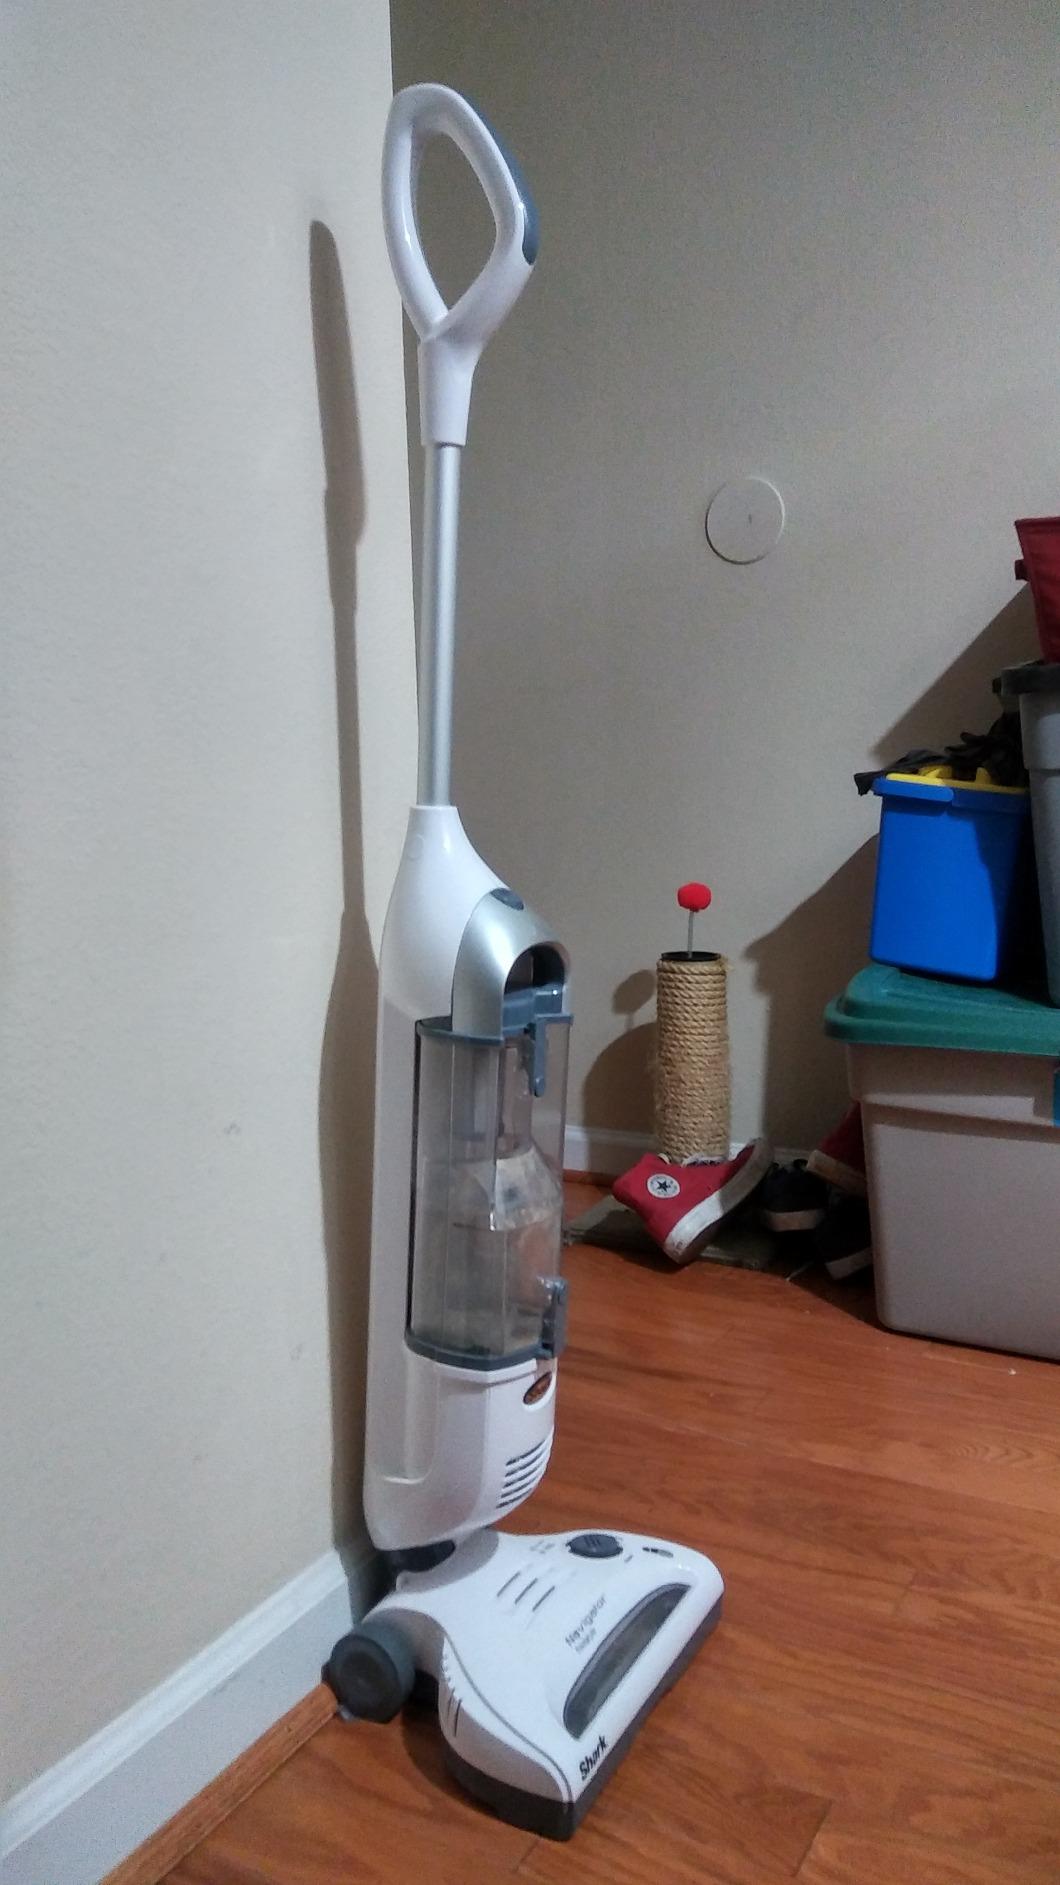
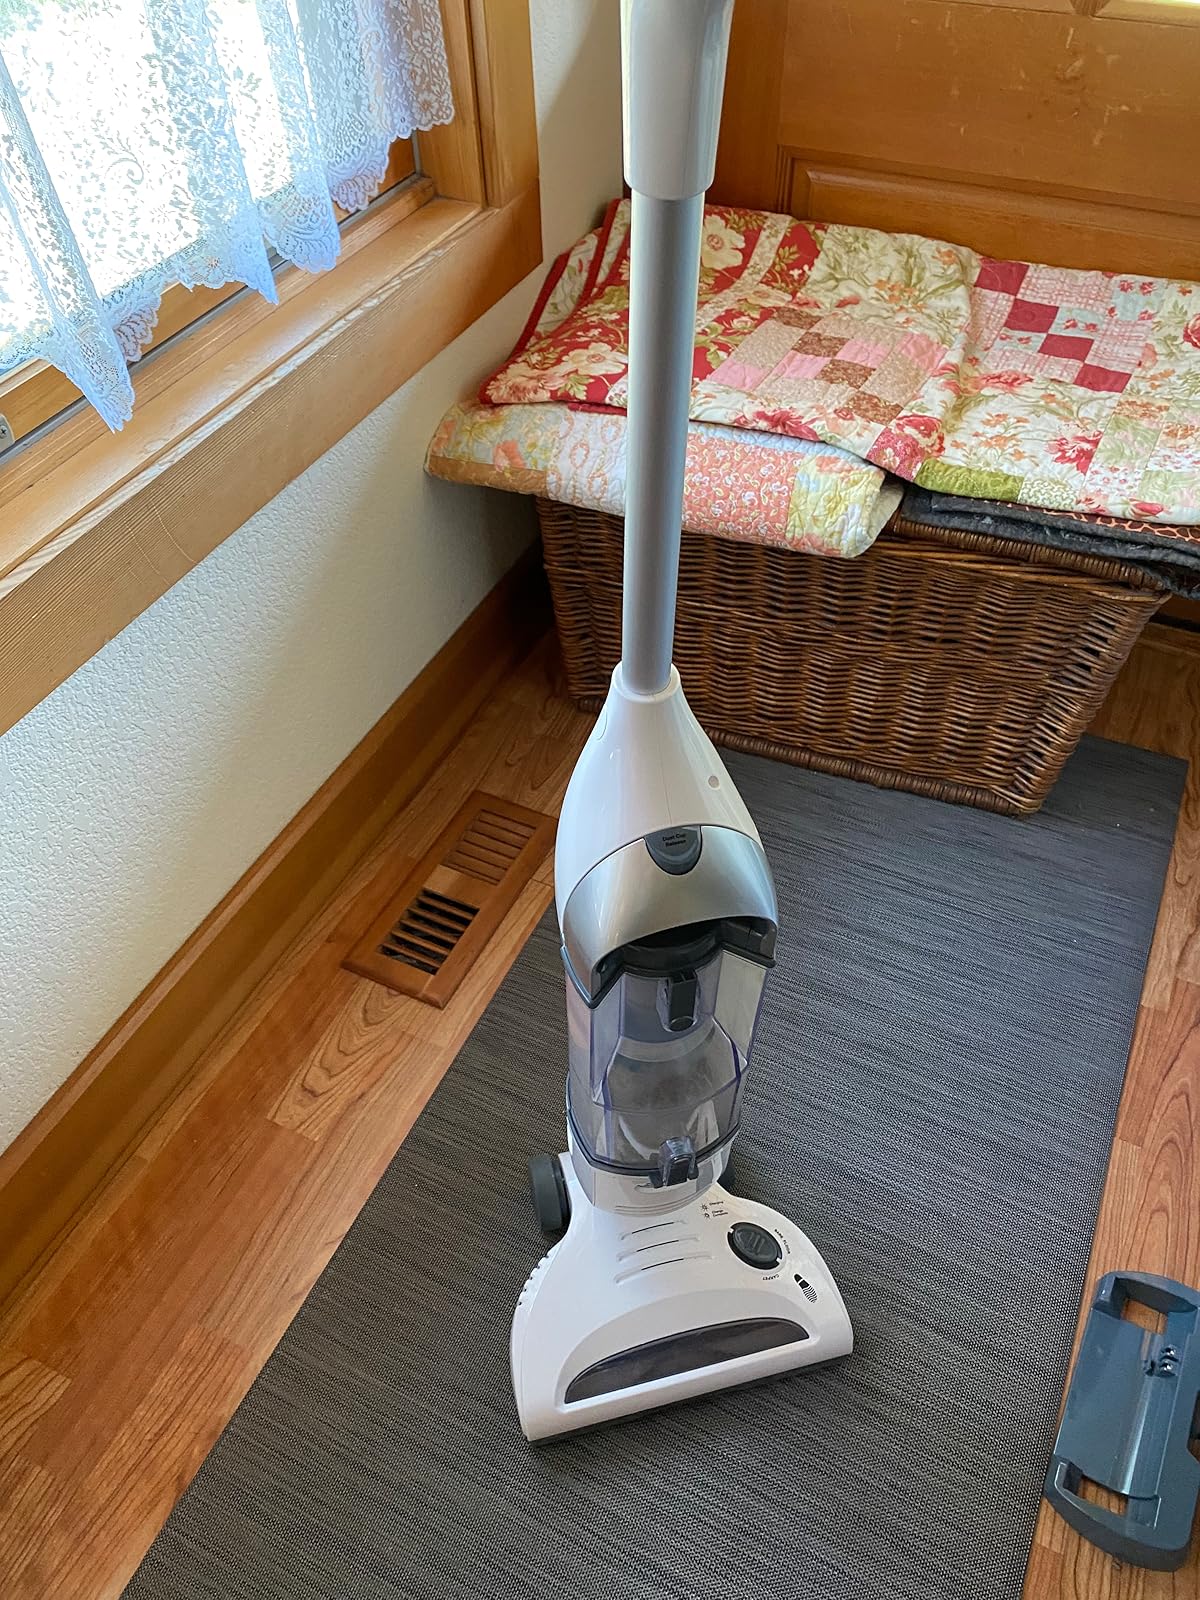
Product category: items_vacuum
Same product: yes